Mochishche Aerodrome

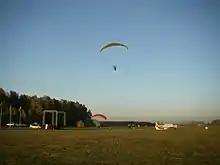

Mochishche Aerodrome is a sports aerodrome near Novosibirsk, Russia (12 km northeast of the city). It is used for basing and flying of general aviation aircraft, experimental aviation and parachute jumps.